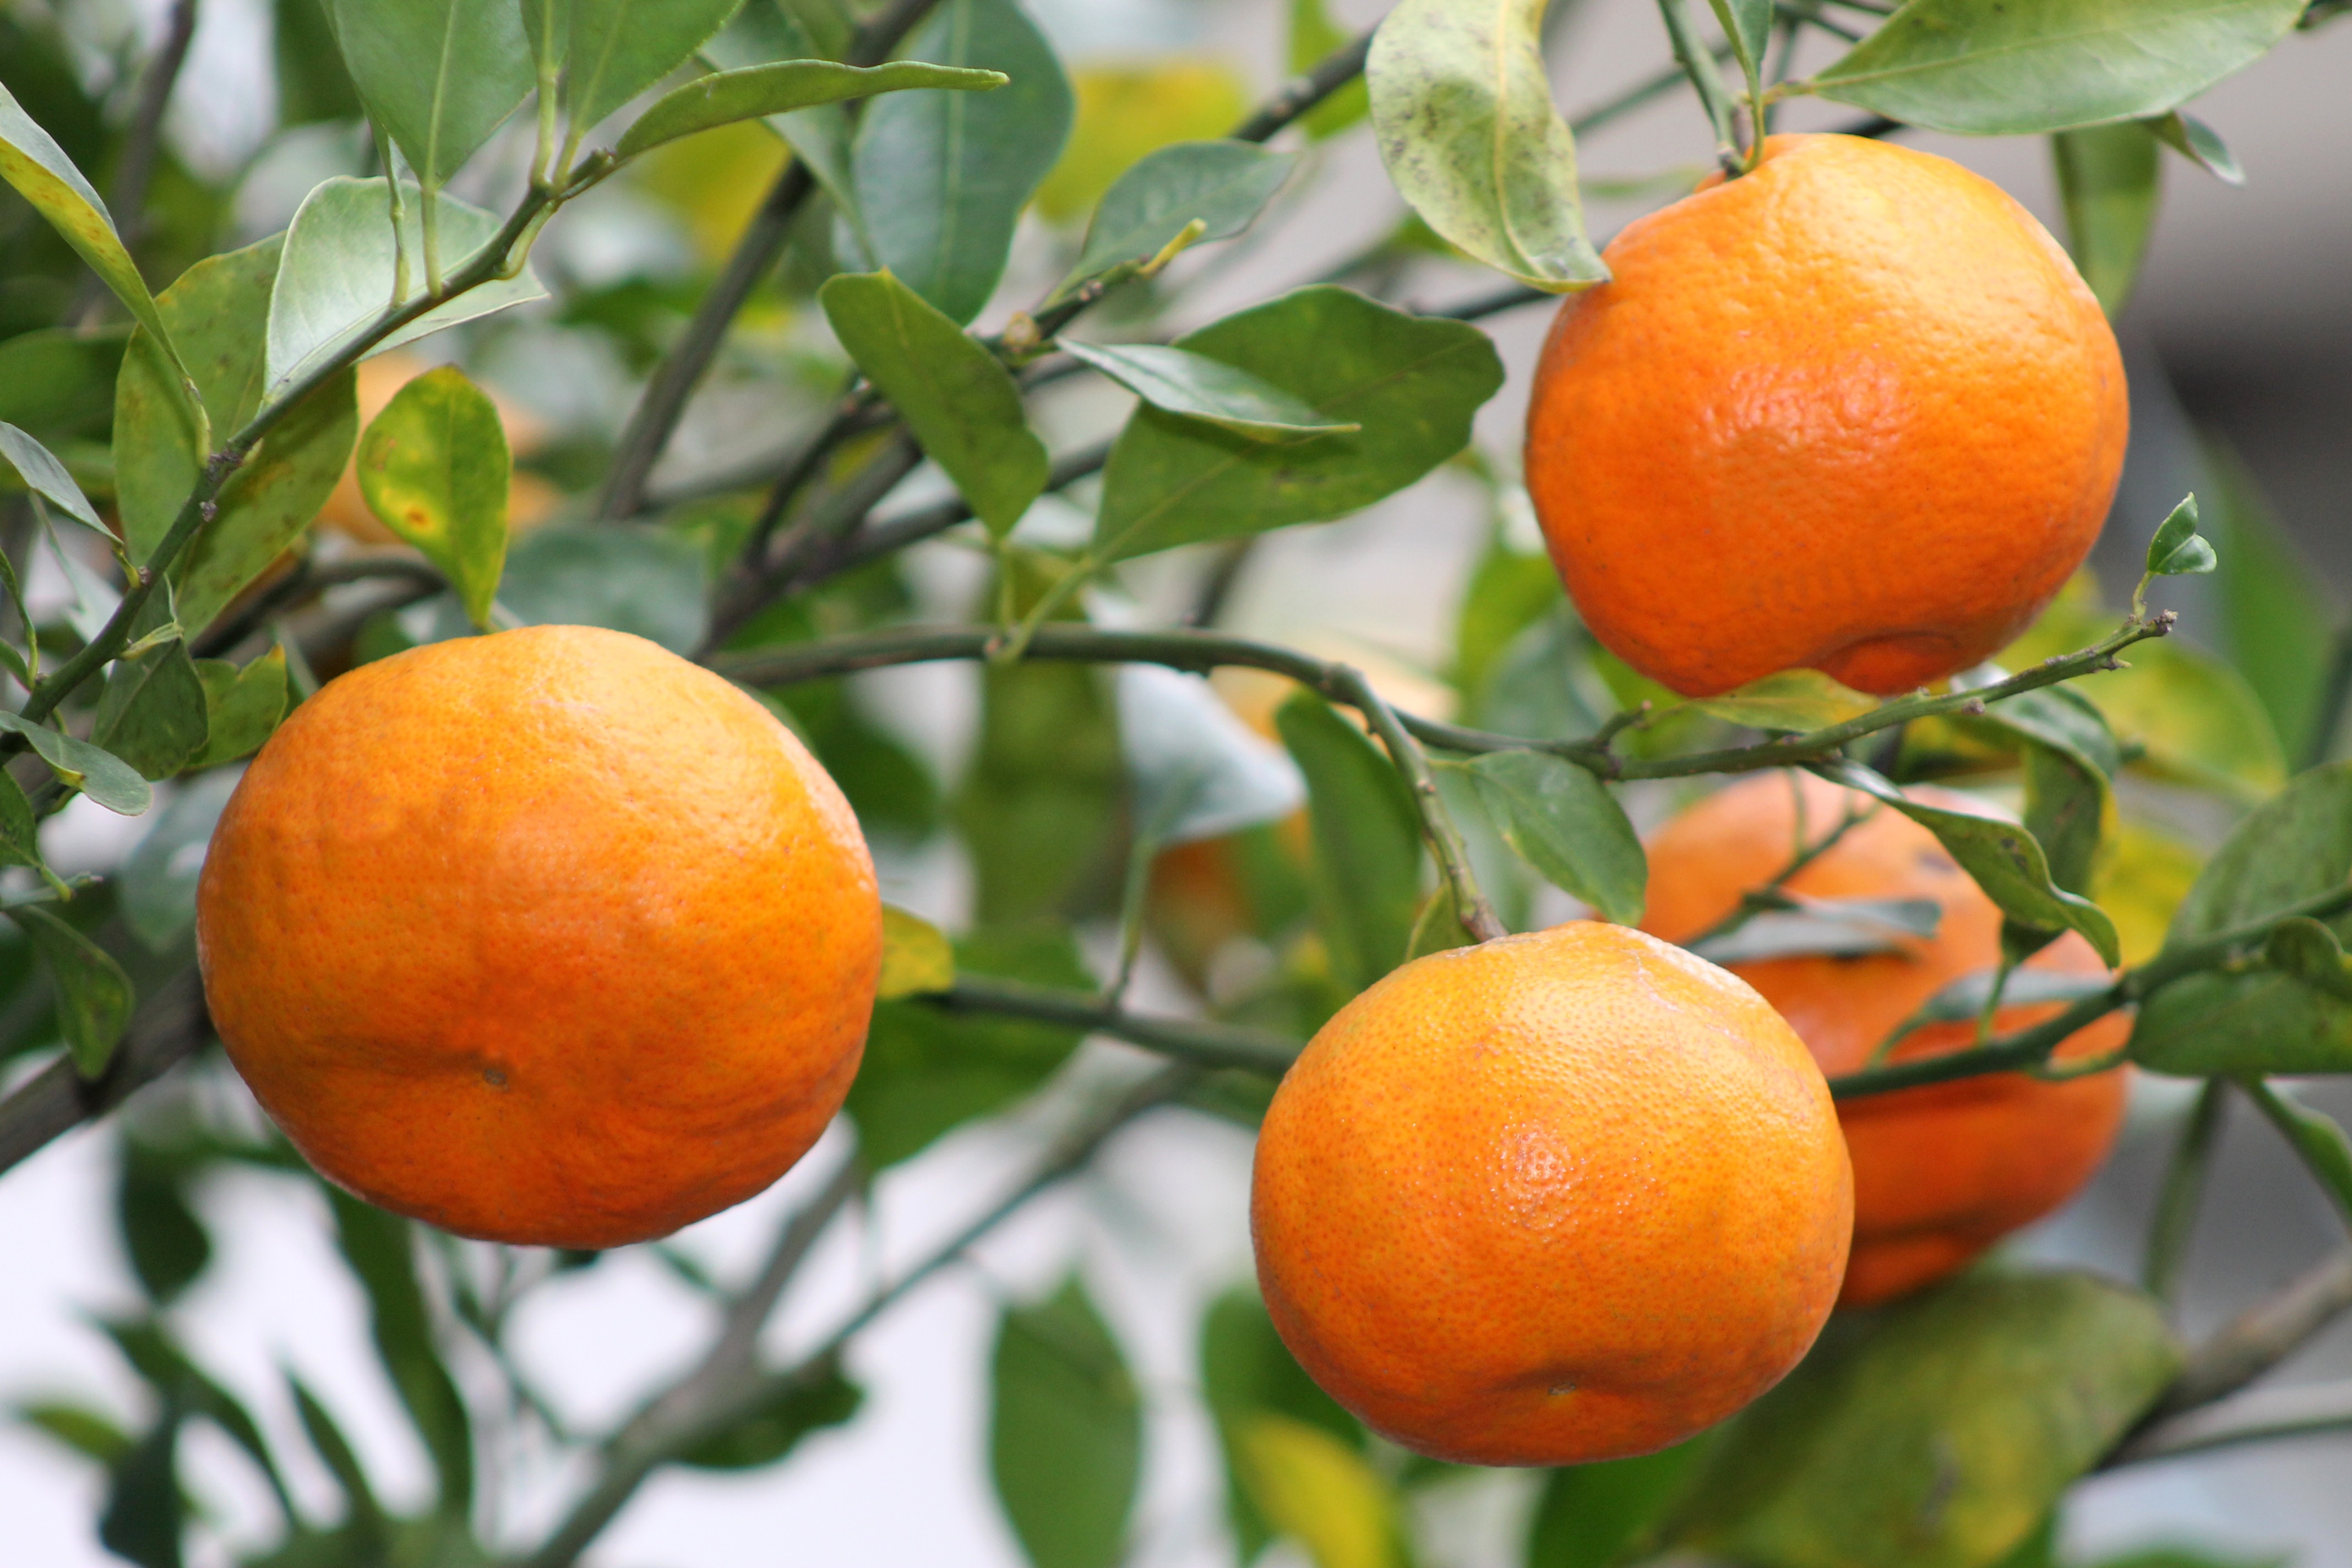
plant, fruit, orange, food, produce, mexico, tangerine, kumquat, clementine, oranges, traditional, citrus, veracruz, flowering plant, bitter orange, mandarin orange, land plant, sweet lemon, meyer lemon, tangelo, yuzu, calamondin, valencia orange